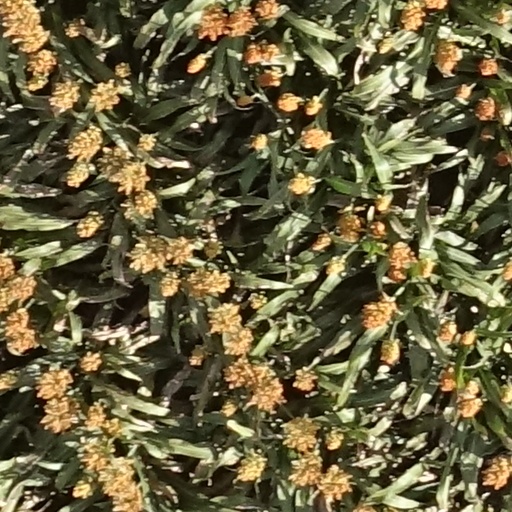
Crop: sorghum